Three-age system

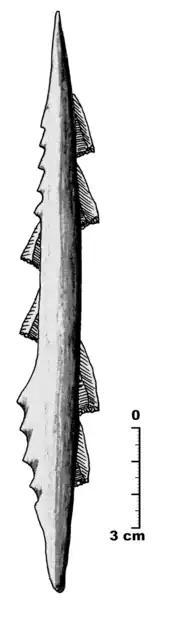
Bone harpoon studded with microliths, a Mode 5 composite hunting implement

An important step in the development of the Three-age System came in the period 1816–1825 when the Danish antiquarian Christian Jürgensen Thomsen was able to use the Danish national collection of antiquities and the records of their finds as well as reports from contemporaneous excavations to provide a solid empirical basis for the system. He showed that artefacts could be classified into types and that these types varied over time in ways that correlated with the predominance of stone, bronze or iron implements and weapons. In this way he turned the Three-age System from being an evolutionary scheme based on intuition and general knowledge into a system of relative chronology supported by archaeological evidence. Initially, the three-age system as it was developed by Thomsen and his contemporaries in Scandinavia, such as Sven Nilsson and J. J. A. Worsaae, was grafted onto the traditional biblical chronology. But, during the 1830s they achieved independence from textual chronologies and relied mainly on typology and stratigraphy.